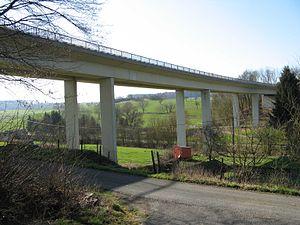
La Bundesstraße 49 est une longue Bundesstraße en Hesse et Rhénanie-Palatinat. Elle relie la ville de Alsfeld en Hesse aux Wasserbillig près de la frontière luxembourgeoise.